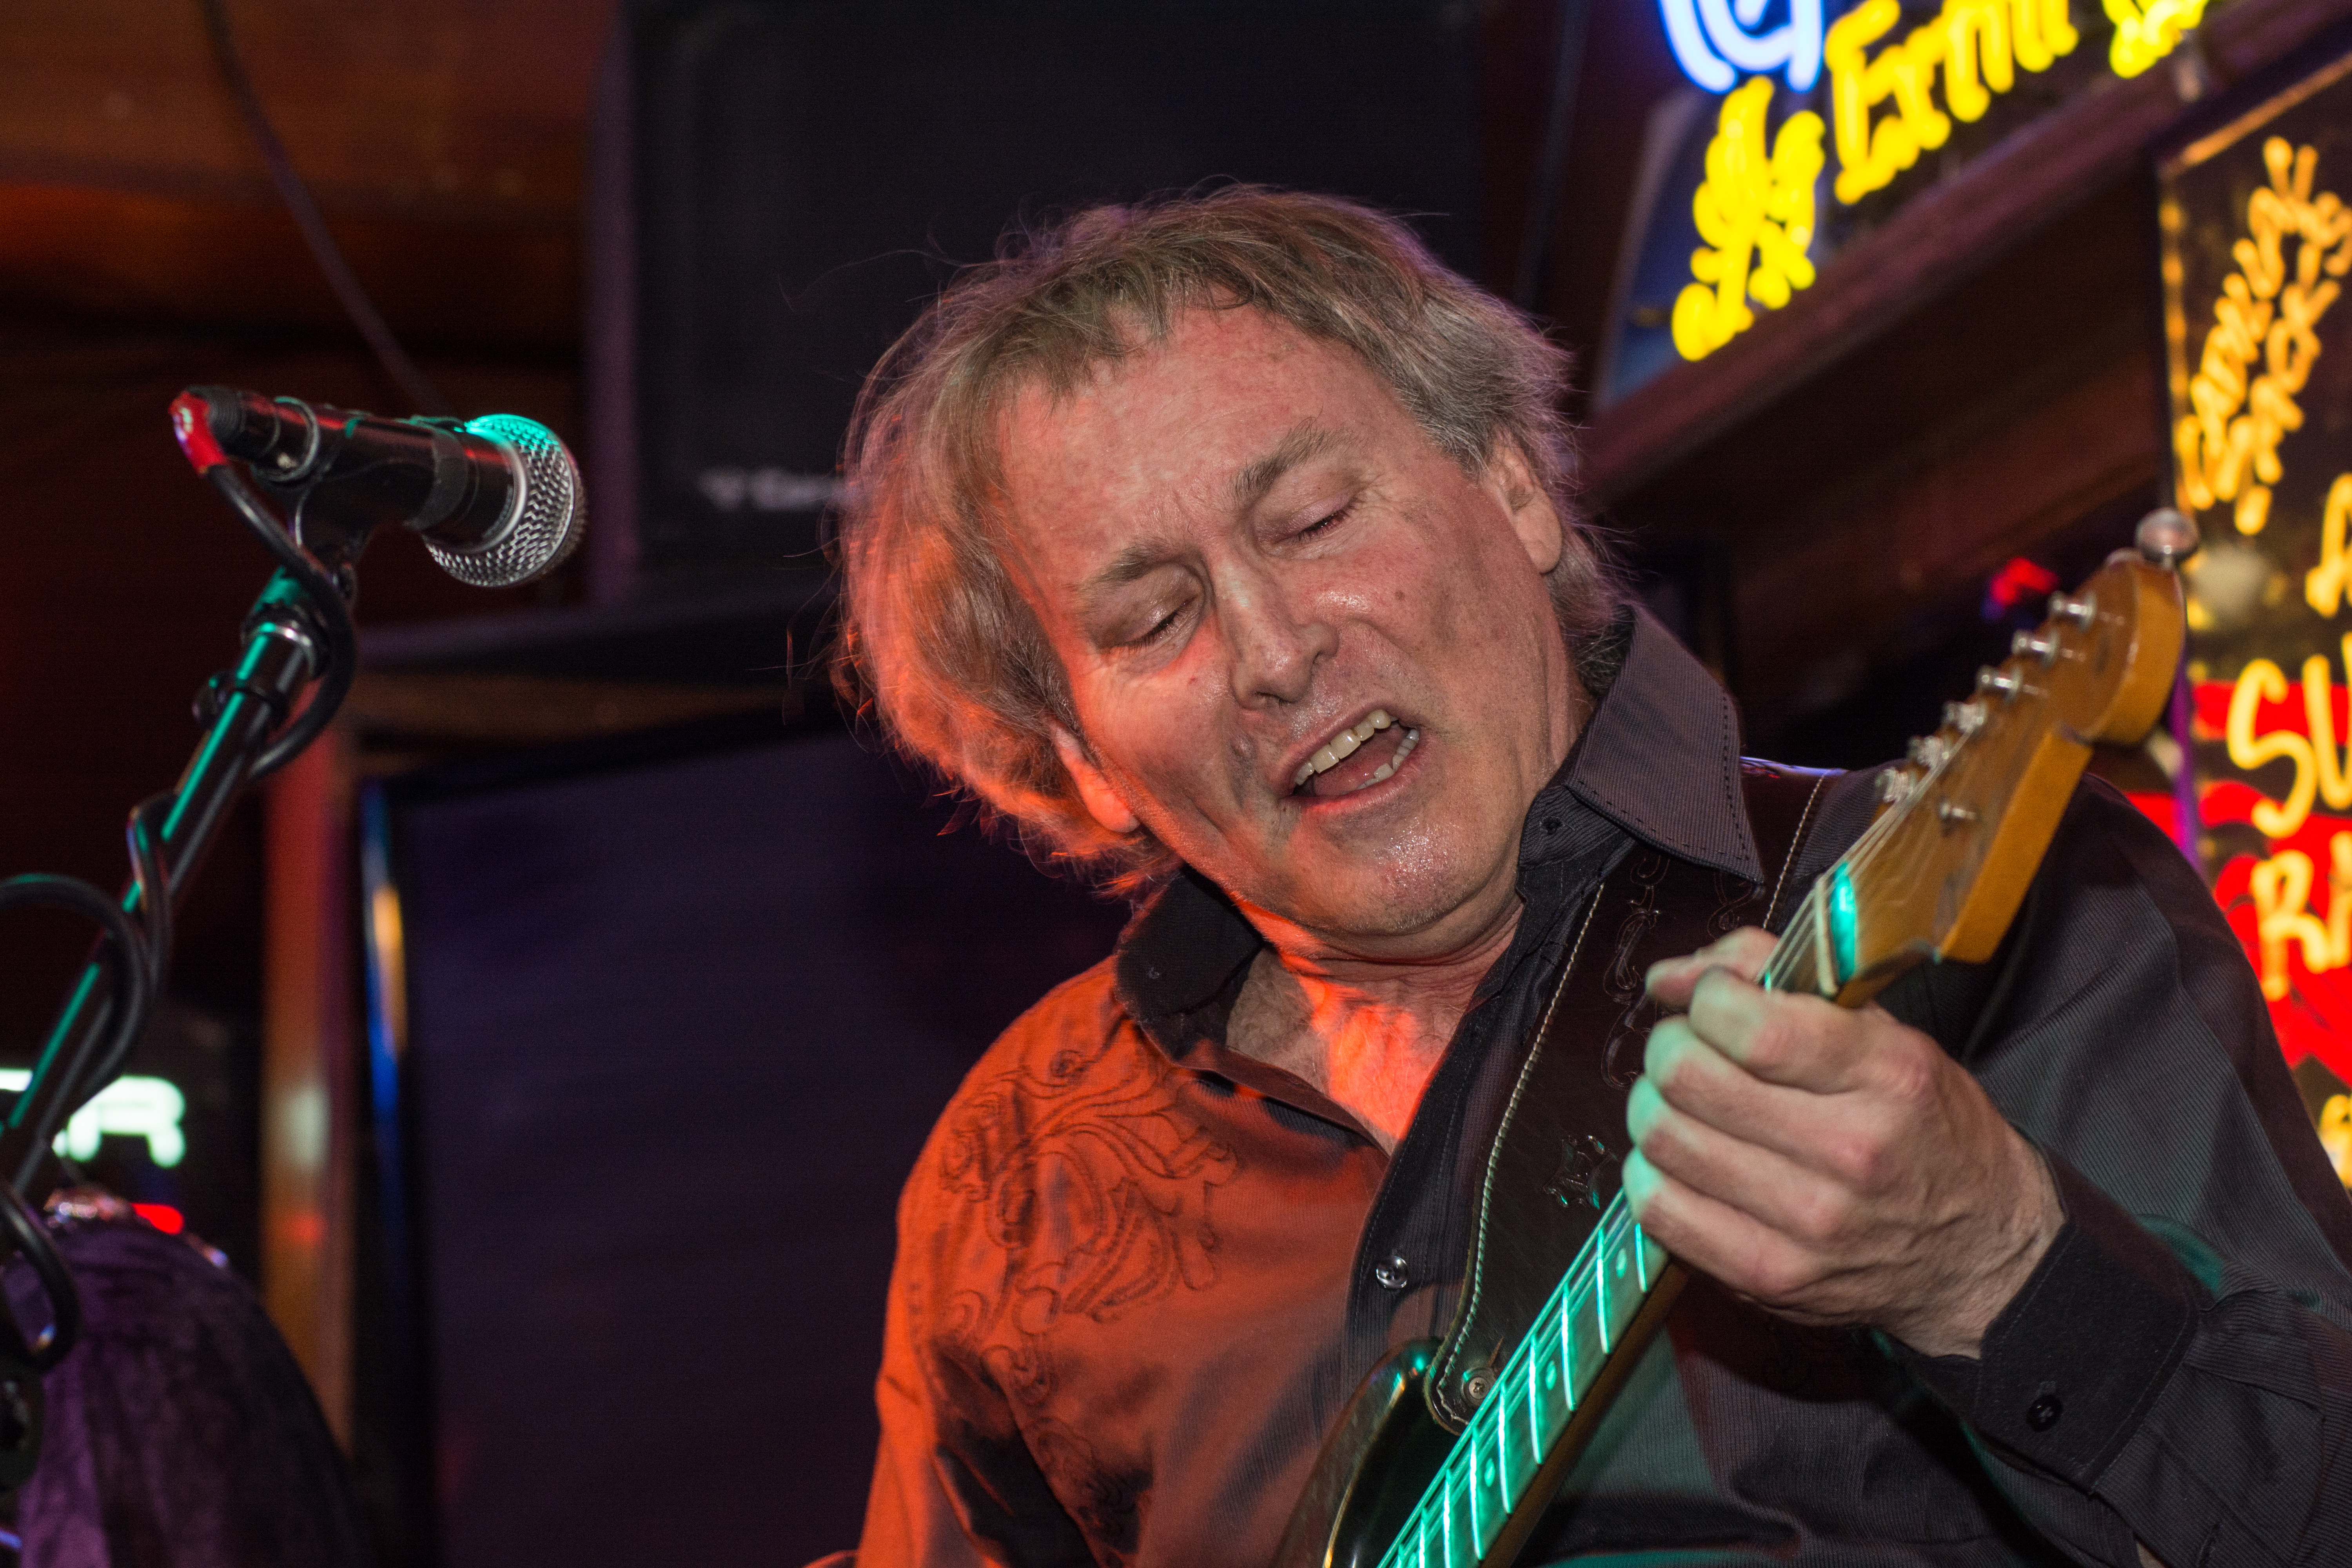
music, concert, musician, performance, singing, guitarist, entertainment, performing arts, singer songwriter